Downtown Brooklyn

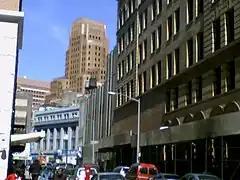
Lawrence Street in Downtown Brooklyn as seen in 2006

Since the rezoning of parts of Downtown Brooklyn in 2004 to allow for denser residential development, the area has seen the arrival of new condominium towers, townhouses, and office conversions. In all, 14,000 residential units were planned for Downtown Brooklyn at that time. A New York Sun article from November 7, 2007, reports on the arrival of Downtown Brooklyn as a 24/7 community, estimating that 35,000 residents will come to the area in the next five years. In January 2008, residents started moving into the new residential buildings, according to a New York Sun article.